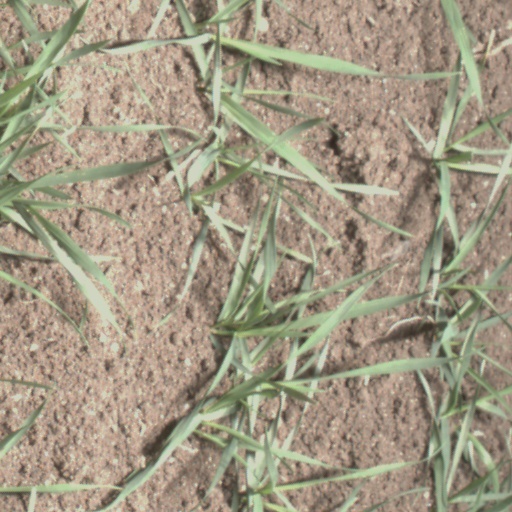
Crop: wheat